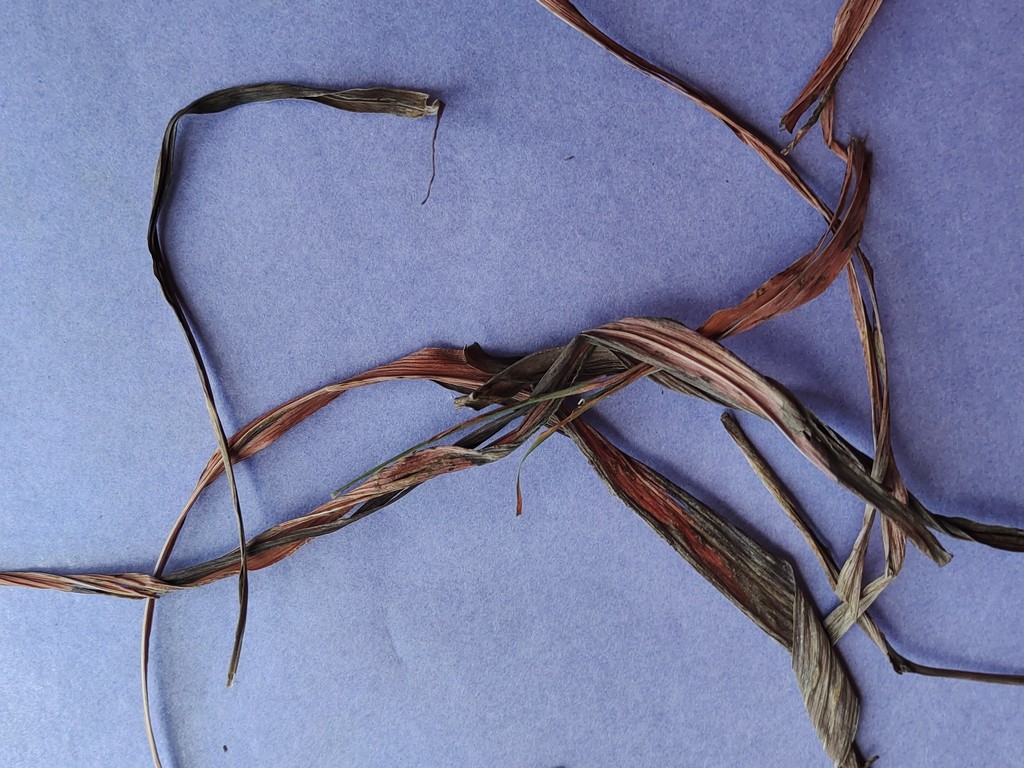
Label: Dried